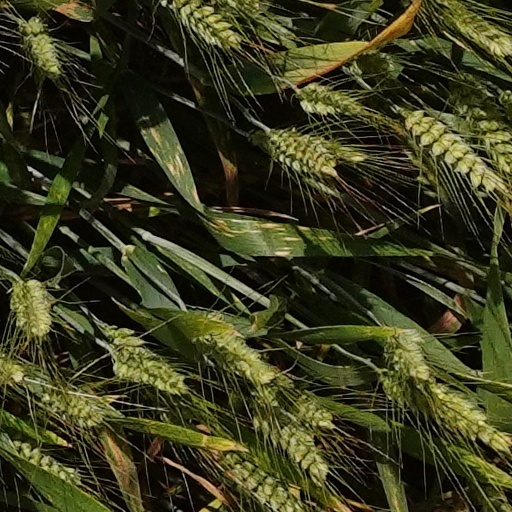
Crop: wheat